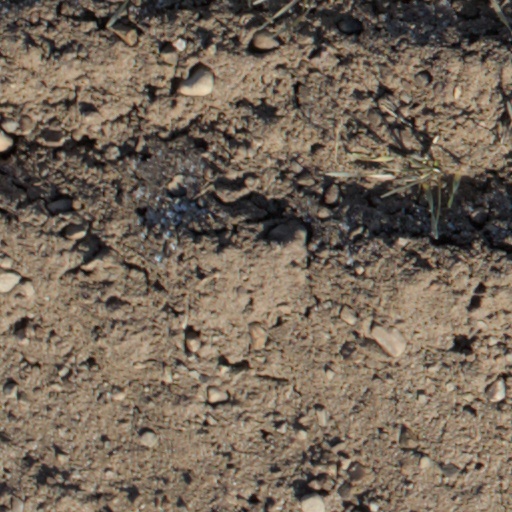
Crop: wheat